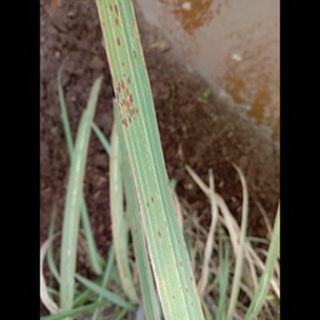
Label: sugarcane_rust